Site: brandenburg
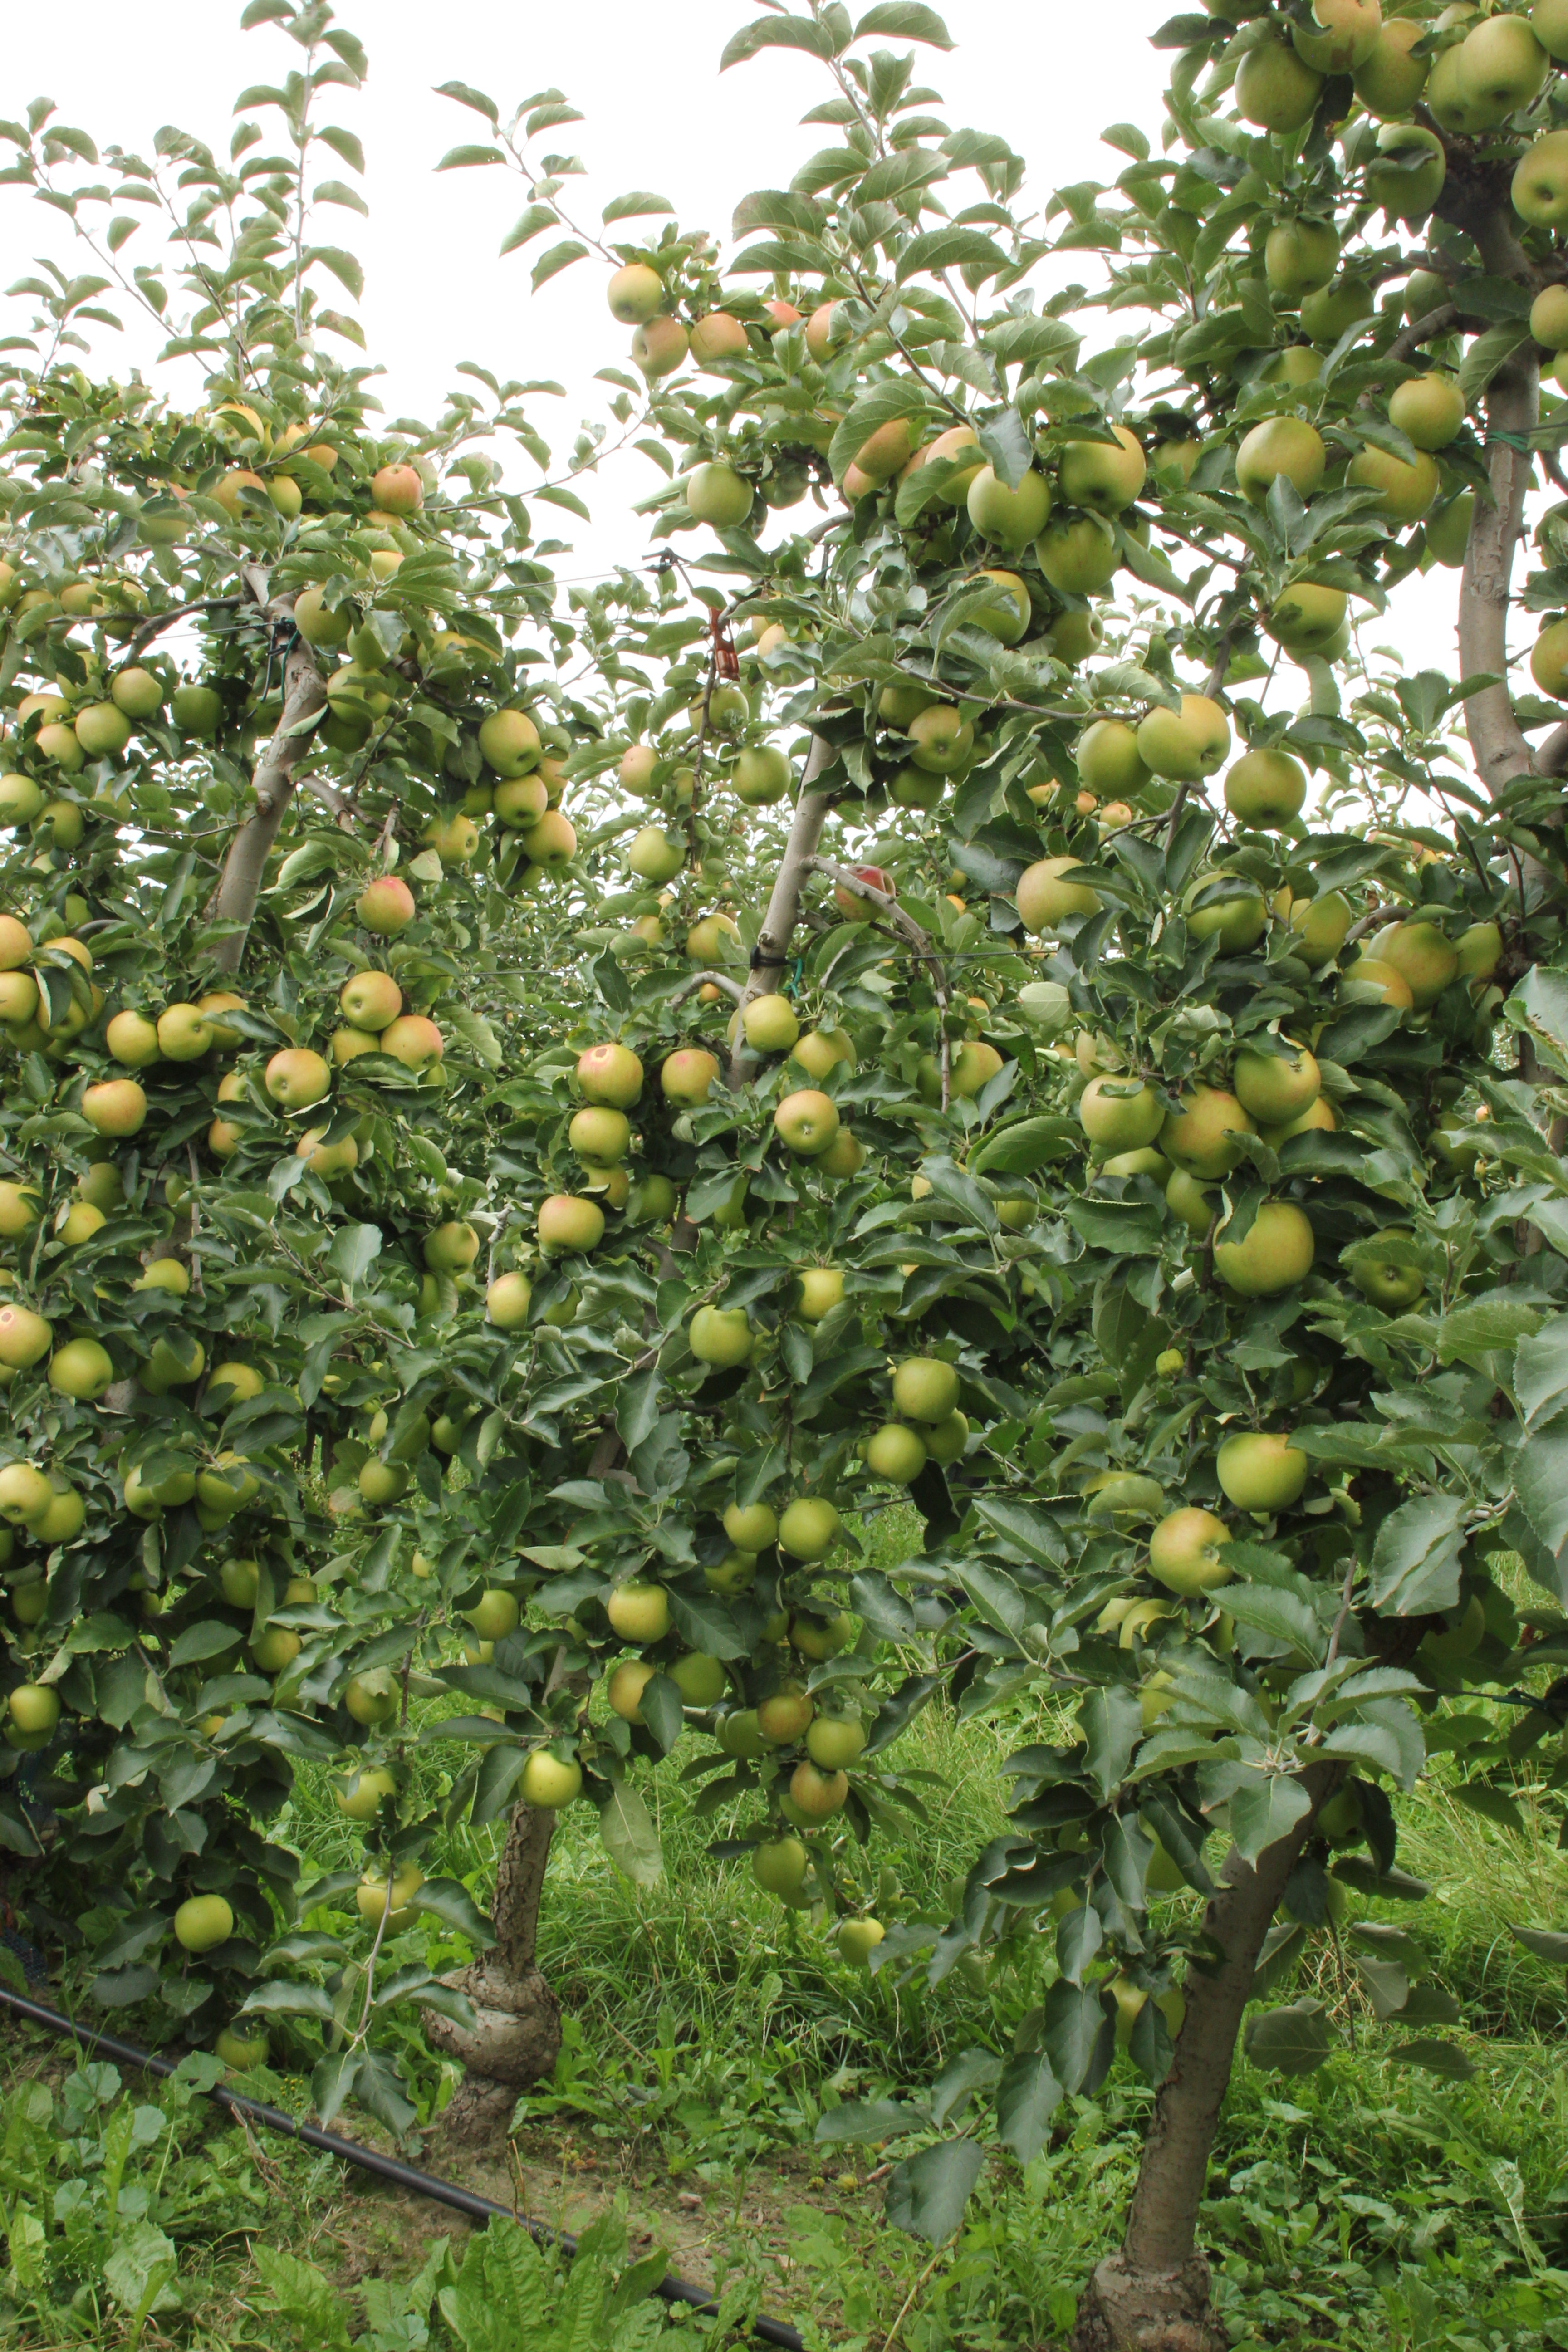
Growth stage (BBCH 87): Maturity of fruit and seed